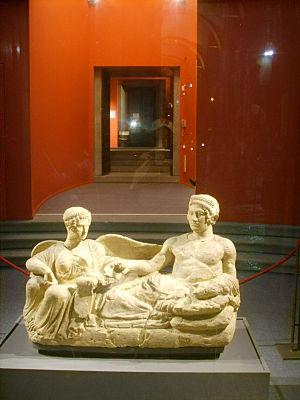
Le banquet étrusque est un thème récurrent de l'iconographie de l'art étrusque funéraire en plus d'être un fait de leur vie quotidienne.
La nécropole de la Pedata est un site étrusque situé près de Chianciano Terme, en province de Sienne.